Nancy Olewiler

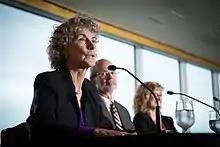
Nancy Olewiler speaking on behalf of the Climate Leadership Team about real climate action

On top of the work Olewiler did in university education system, she served on multiple committees and boards. Olewiler was on the Board of Directors at BC Hydro and Powerex Corp since Sept. 25th, from 2001-2010. She also served on the board at Translink from 2008-2013 as well as held positions as the director of Powertech Labs Inc. and as the managing editor of Canadian Public Policy. As a member of these boards, Olewiler was responsible for overseeing affairs and providing recommendations on the policies that effect the B.C lower mainland.